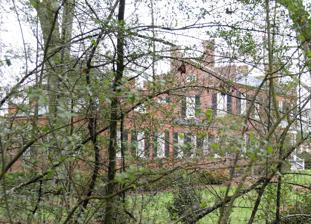
Building: William Elliott White House
Country: United States of America
Year built: 1831
Historic house in South Carolina, United States United States historic place William Elliott White House U.S. National Register of Historic Places William Elliott White House, March 2012 Show map of South Carolina Show map of the United States Location N. White St., near Fort Mill, South Carolina Coordinates 35°0′57″N 80°57′1″W / 35.01583°N 80.95028°W / 35.01583; -80.95028 Area 8 acres (3.2 ha) Built 1831 ( 1831 ) , 1922, 1936, 1955 Built by Hoover, Thomas B. Architectural style Federal NRHP reference No. 87000381 Added to NRHP March 22, 1987 William Elliott White House -- also known as Elliott White Springs House—is a historic home located near Fort Mill , York County, South Carolina . It was built in 1831, and is a two-story brick house with Federal design elements. It features an elegant portico .  The east wing was added in 1922, the west wing in 1936, and the greenhouse/pool in 1955. The house is one of the sites believed to have held the last full meeting of the Cabinet of the Confederate States of America . It was the home of Elliott White Springs , South Carolina textile magnate and writer of short stories in the 1920s and 1930s. It was added to the National Register of Historic Places in 1987. References